Kick-off (association football)

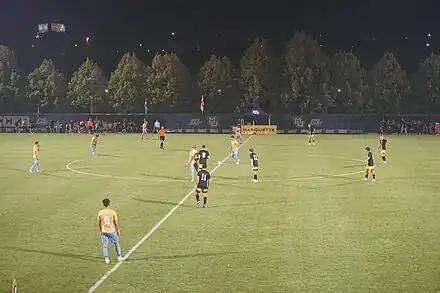
At kick-off, players other than the kicker are required to be in their team's own half of the pitch, and opposition players may not be in the 10-yard diameter centre circle.

A kick-off is the method of starting and, in some cases, restarting play in a game of association football. The rules concerning the kick-off are part of Law 8 of the Laws of the Game.